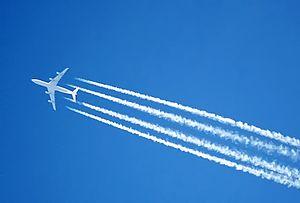
La théorie conspirationniste des chemtrails [ˈkɛmtreɪls] avance que certaines traînées blanches créées par le passage des avions en vol sont composées de produits chimiques délibérément répandus en haute altitude par diverses agences gouvernementales pour des raisons dissimulées au grand public. Cette théorie est rejetée par la communauté scientifique qui indique qu'il s'agit de simples traînées de condensation.
La croisière est la phase du vol située entre le décollage et l'atterrissage. Elle inclut la montée vers l'altitude de croisière et la descente en vue de l'atterrissage.